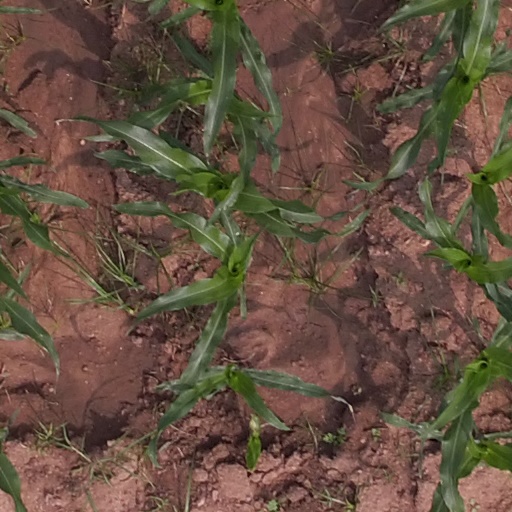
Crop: maize; corn